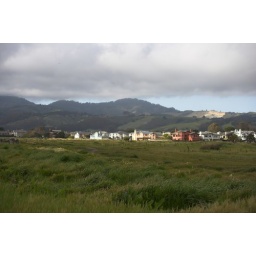
Like the colorful houses under direct sunshine a lot.